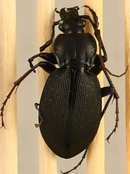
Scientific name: Carabus goryi
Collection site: Great Smoky Mountains National Park NEON (GRSM), plot GRSM_012